Friedrich Wilhelm Fritzsche

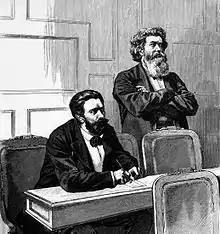
August Bebel (seated) and Friedrich Wilhelm Fritzsche during Otto von Bismarck's speech on the Socialist Law in the German Reichstag (woodcut based on a drawing by Georg Koch)

In 1877 and 1878, Fritzche was elected a member of the Reichstag on the ticket of the Socialist Workers' Party, in which he remained a member until his emigration to America in 1881.